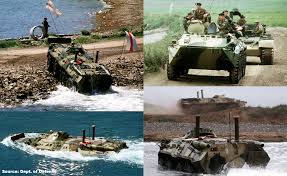
Label: BTR